Sailor Uranus

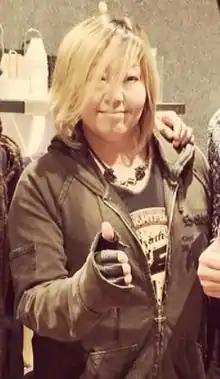
Megumi Ogata voices the character in Japanese.

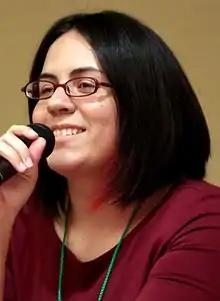
Erica Mendez is the voice of Haruka in the Viz Media dub.

In the Japanese anime and movies, Haruka Tenoh is voiced by veteran voice actress Megumi Ogata, who had previously portrayed a monster-of-the-day, Petz, and a young Mamoru in the series. Ogata was instructed by the director to portray Haruka as if she and Michiru were a married couple. In 1995, Ogata won the 16th Animage Anime Grand Prix award for best voice actress, largely because of her work as Sailor Uranus, breaking up a 12-win streak by Megumi Hayashibara. The previous year she had ranked third, and she ranked second for the next three years before dropping to ninth place in 1999. In the third season of "Sailor Moon Crystal", she is voiced by Junko Minagawa.